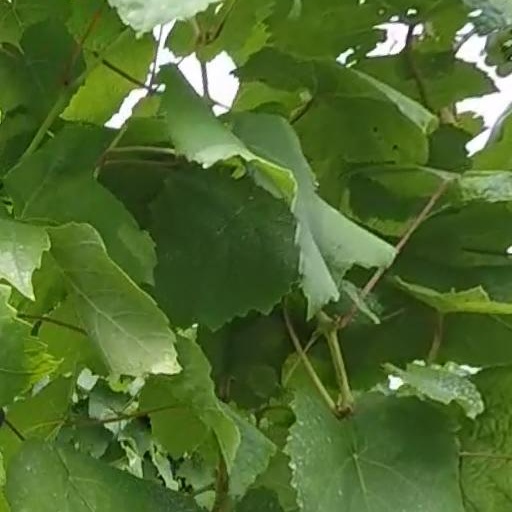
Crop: grape